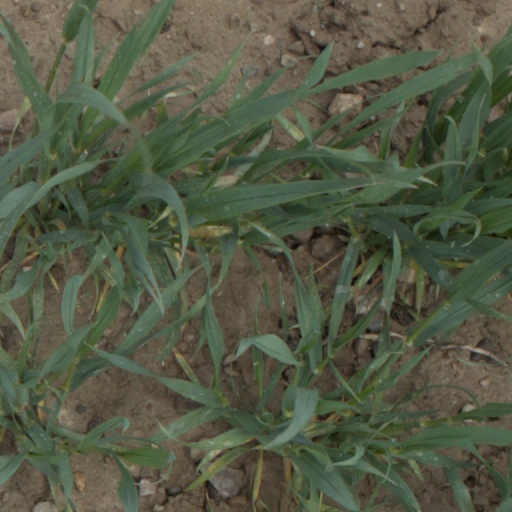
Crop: wheat